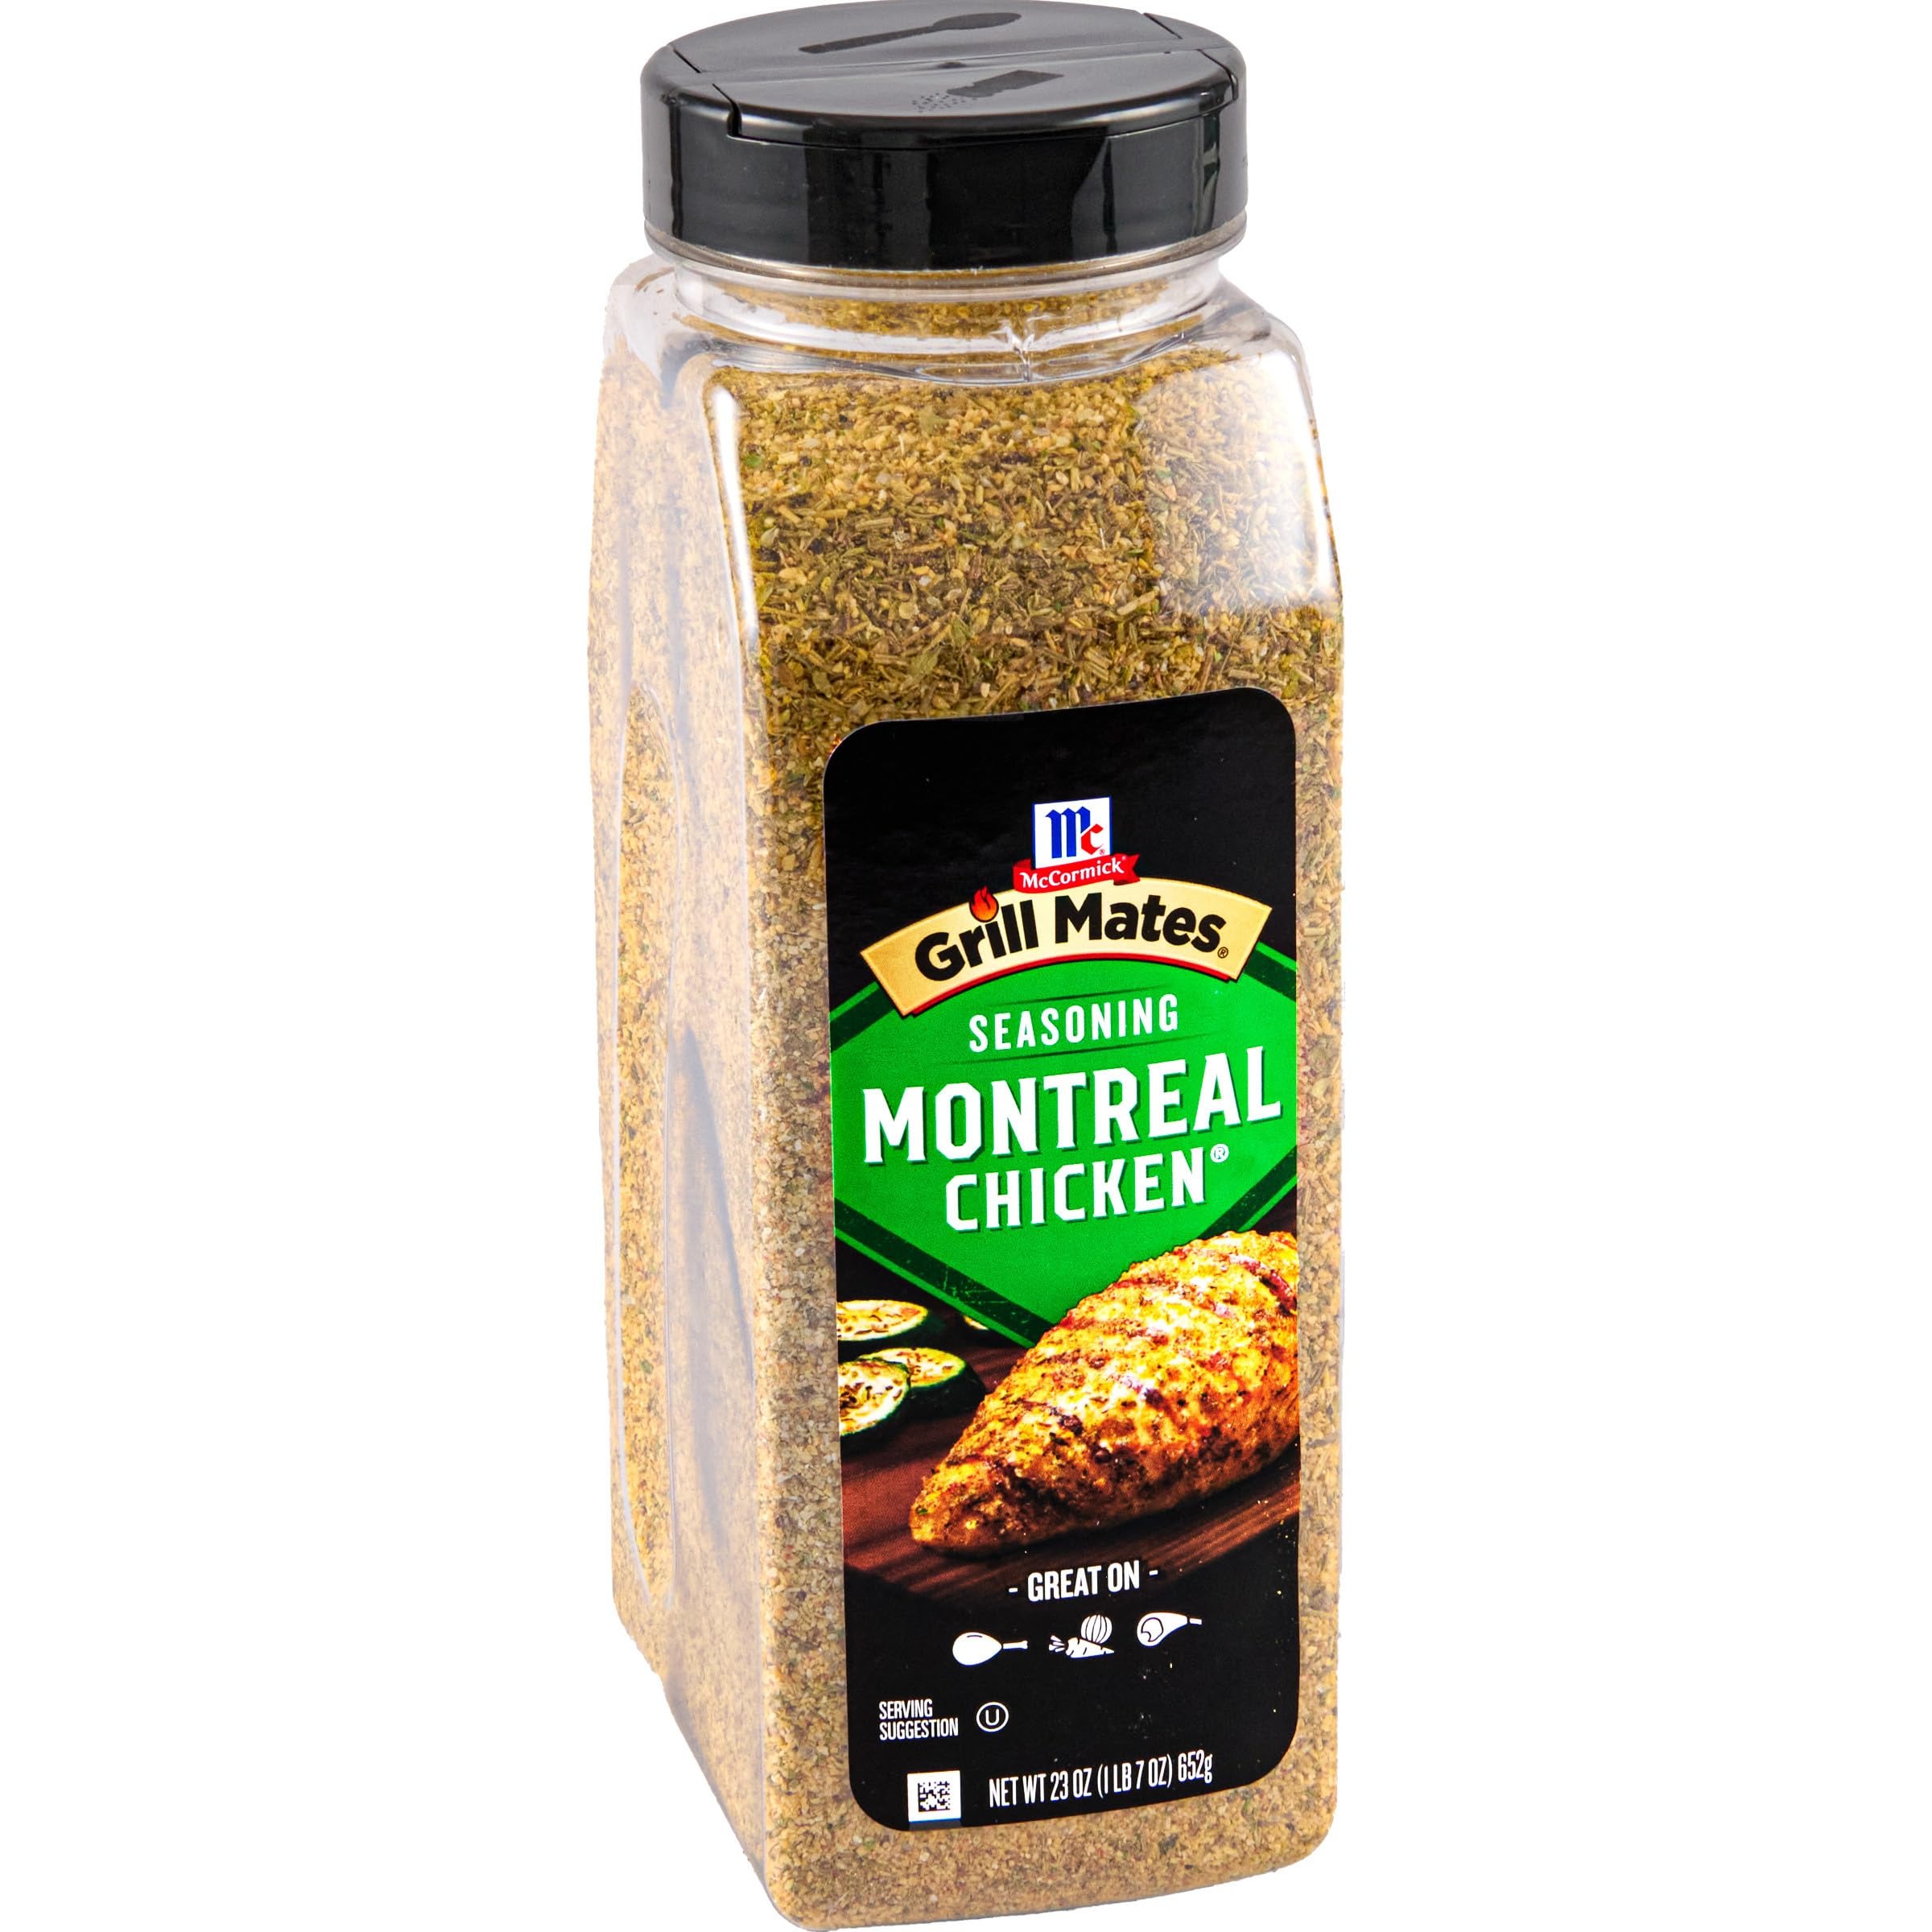
Item Name: McCormick Grill Mates Montreal Chicken Seasoning, 23 oz
Bullet Point 1: Bold blend of garlic, salt, onion, peppers, orange peel, paprika
Bullet Point 2: No MSG added
Bullet Point 3: Made with McCormick spices & herbs
Bullet Point 4: Ideal for chicken, pork and seafood dishes
Bullet Point 5: PREP TIP: Just shake 1 tbsp. seasoning per 1 lb. of chicken before grilling or broiling
Value: 23.0
Unit: Ounce

Price: 6.98